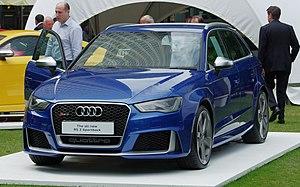
L'Audi A3 est une automobile bicorps de catégorie « compacte » construite par Audi depuis 1996. La version actuelle date de 2013.